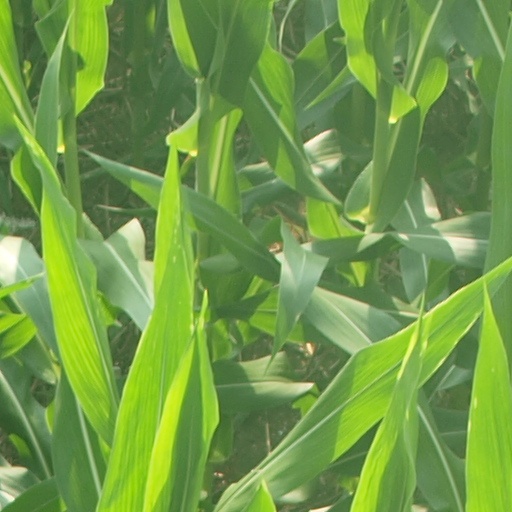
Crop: maize; corn